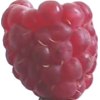
Label: raspberry